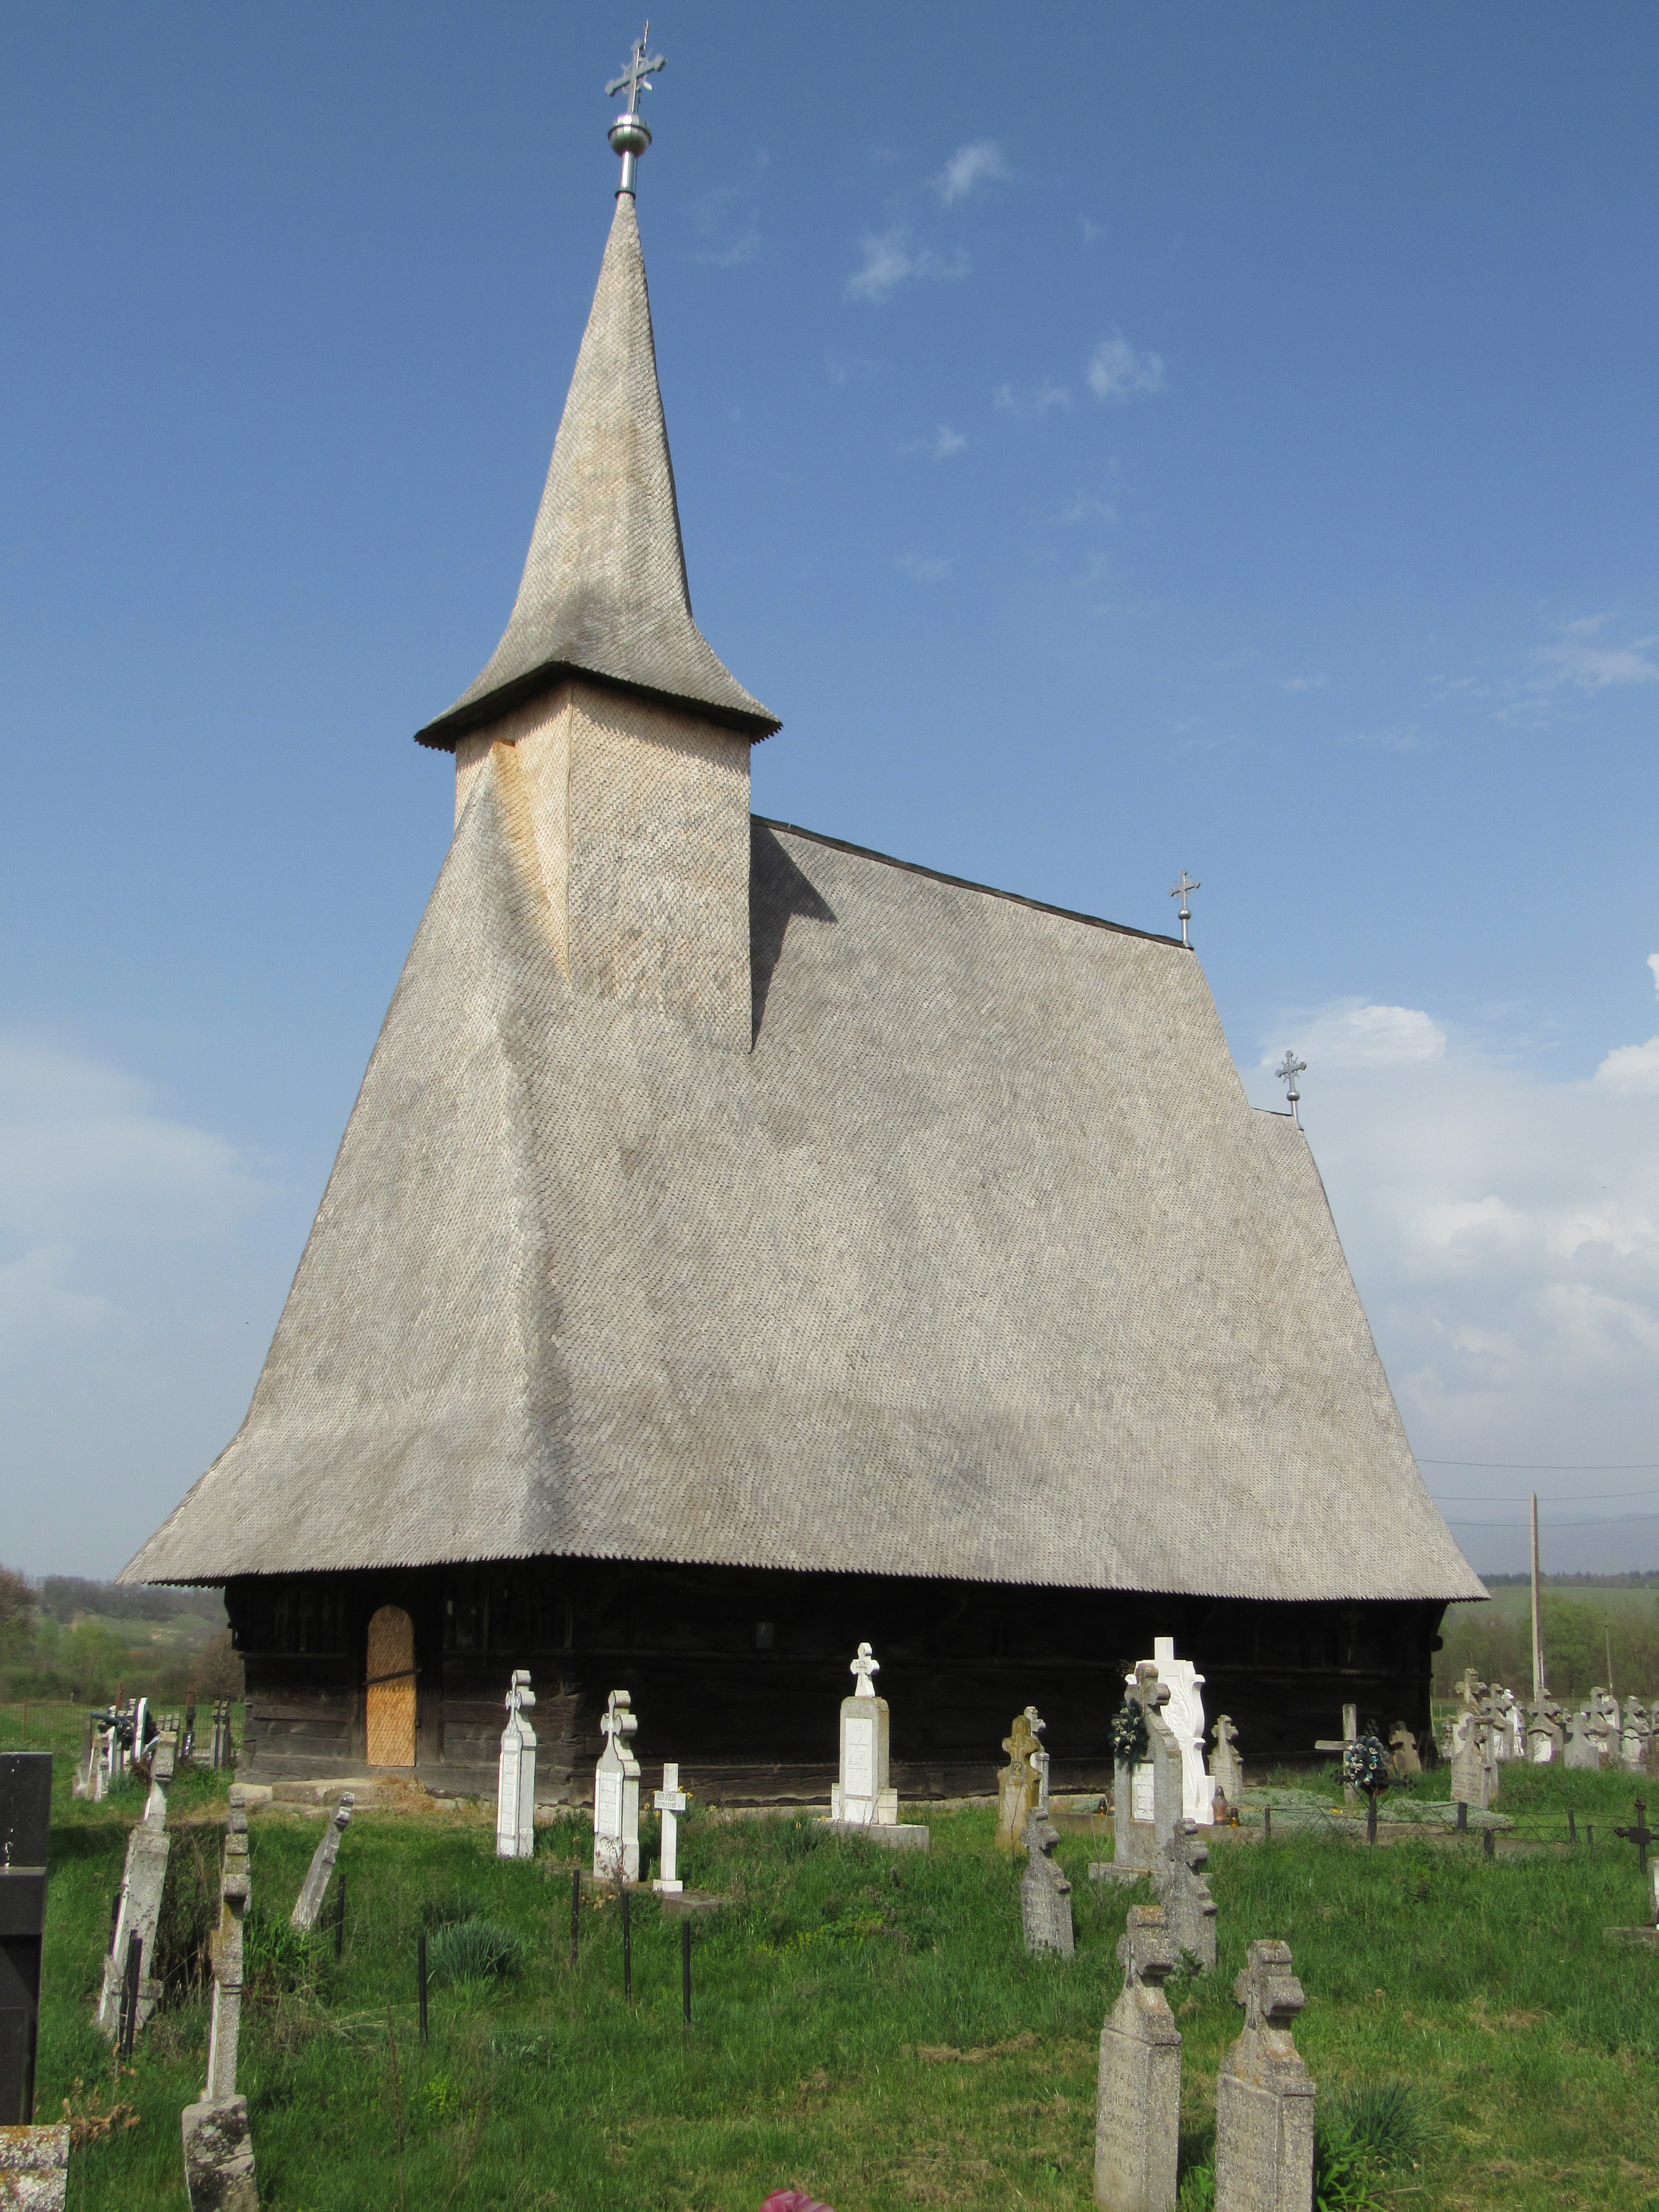
building, monument, landmark, church, chapel, place of worship, spire, steeple, romania, transylvania, crisana, wooden church, bihor, sebis